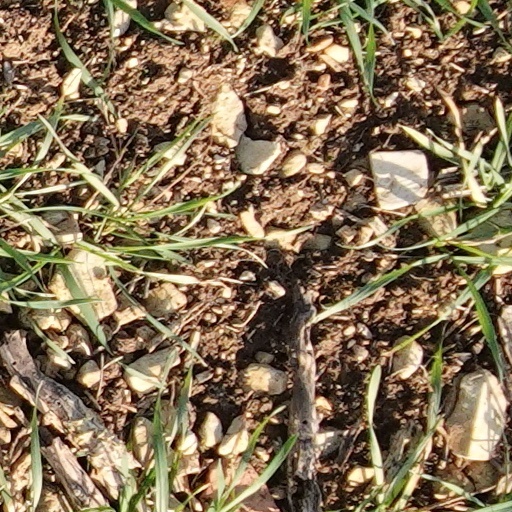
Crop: wheat